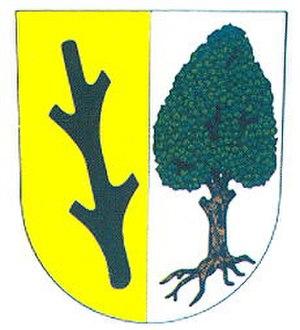
Svratka est une ville du district de Žďár nad Sázavou, dans la région de Vysočina, en Tchéquie. Sa population s'élevait à 1 403 habitants en 2019.